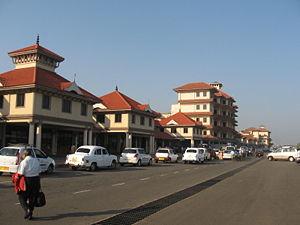
L'aéroport international de Cochin, situé dans le sud de l'Inde, est le plus important du Kerala, le quatrième de l'Inde. Il se trouve à 30 km au nord-est de Cochin.